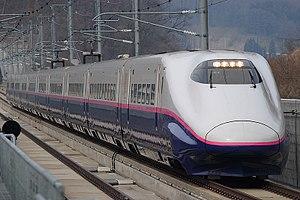
Le Shinkansen est le système de train à grande vitesse en service au Japon. Ce nom désigne aussi bien les trains que l'infrastructure. L'utilisation d'un ensemble de lignes réservées et les techniques employées ont fait du Shinkansen un précurseur et du Japon le pionnier de la grande vitesse ferroviaire lors de sa mise en service en 1964. Les rames du Shinkansen sont aujourd'hui mondialement reconnues pour leur confort, leur fiabilité et leur sécurité, ainsi que pour leur gestion des plus rigoureuses.
La liste qui suit est une liste de trains à grande vitesse limitée aux rames roulantes conventionnelles qui ont été, sont ou seront en service commercial sous peu.
Les Shinkansen série E2 sont des rames automotrices électriques à grande vitesse appartenant à la JR East et exploitées depuis 1997 sur les lignes Shinkansen Tōhoku et Hokuriku au Japon.
L'Hayate est le nom d'un service de train à grande vitesse japonais du réseau Shinkansen développé par la JR East sur la ligne Shinkansen Tōhoku.